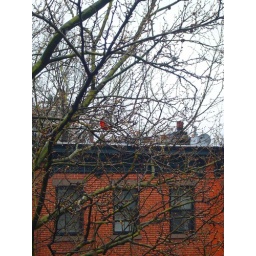
View from my friend Jena's house in Brooklyn. I liked this little red bird.